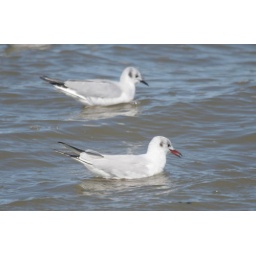
Black-headed Gull's bright red bill is the most striking field mark in helping to distinguish it from the Bonaparte's.